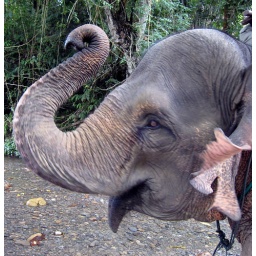
A happy looking elephant in the river after the elephant trekking in Tangkahan.